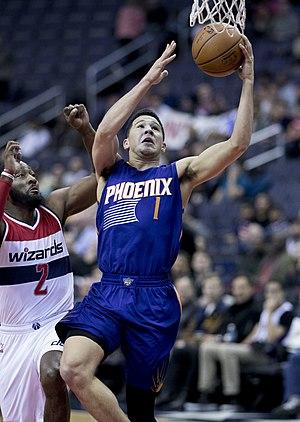
Les Suns de Phoenix sont une franchise de basket-ball de la NBA basée à Phoenix, dans l'Arizona. Fondée en 1968, elle dispute ses matchs à domicile au Talking Stick Resort Arena.